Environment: real
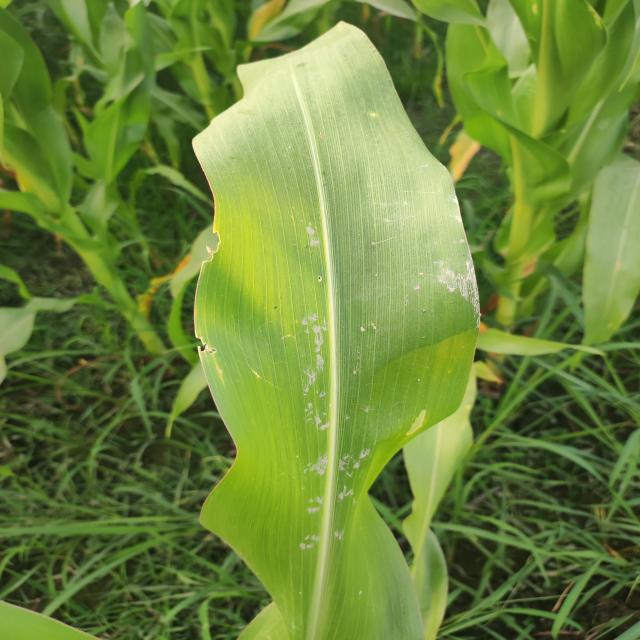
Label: northern_corn_leaf_blight